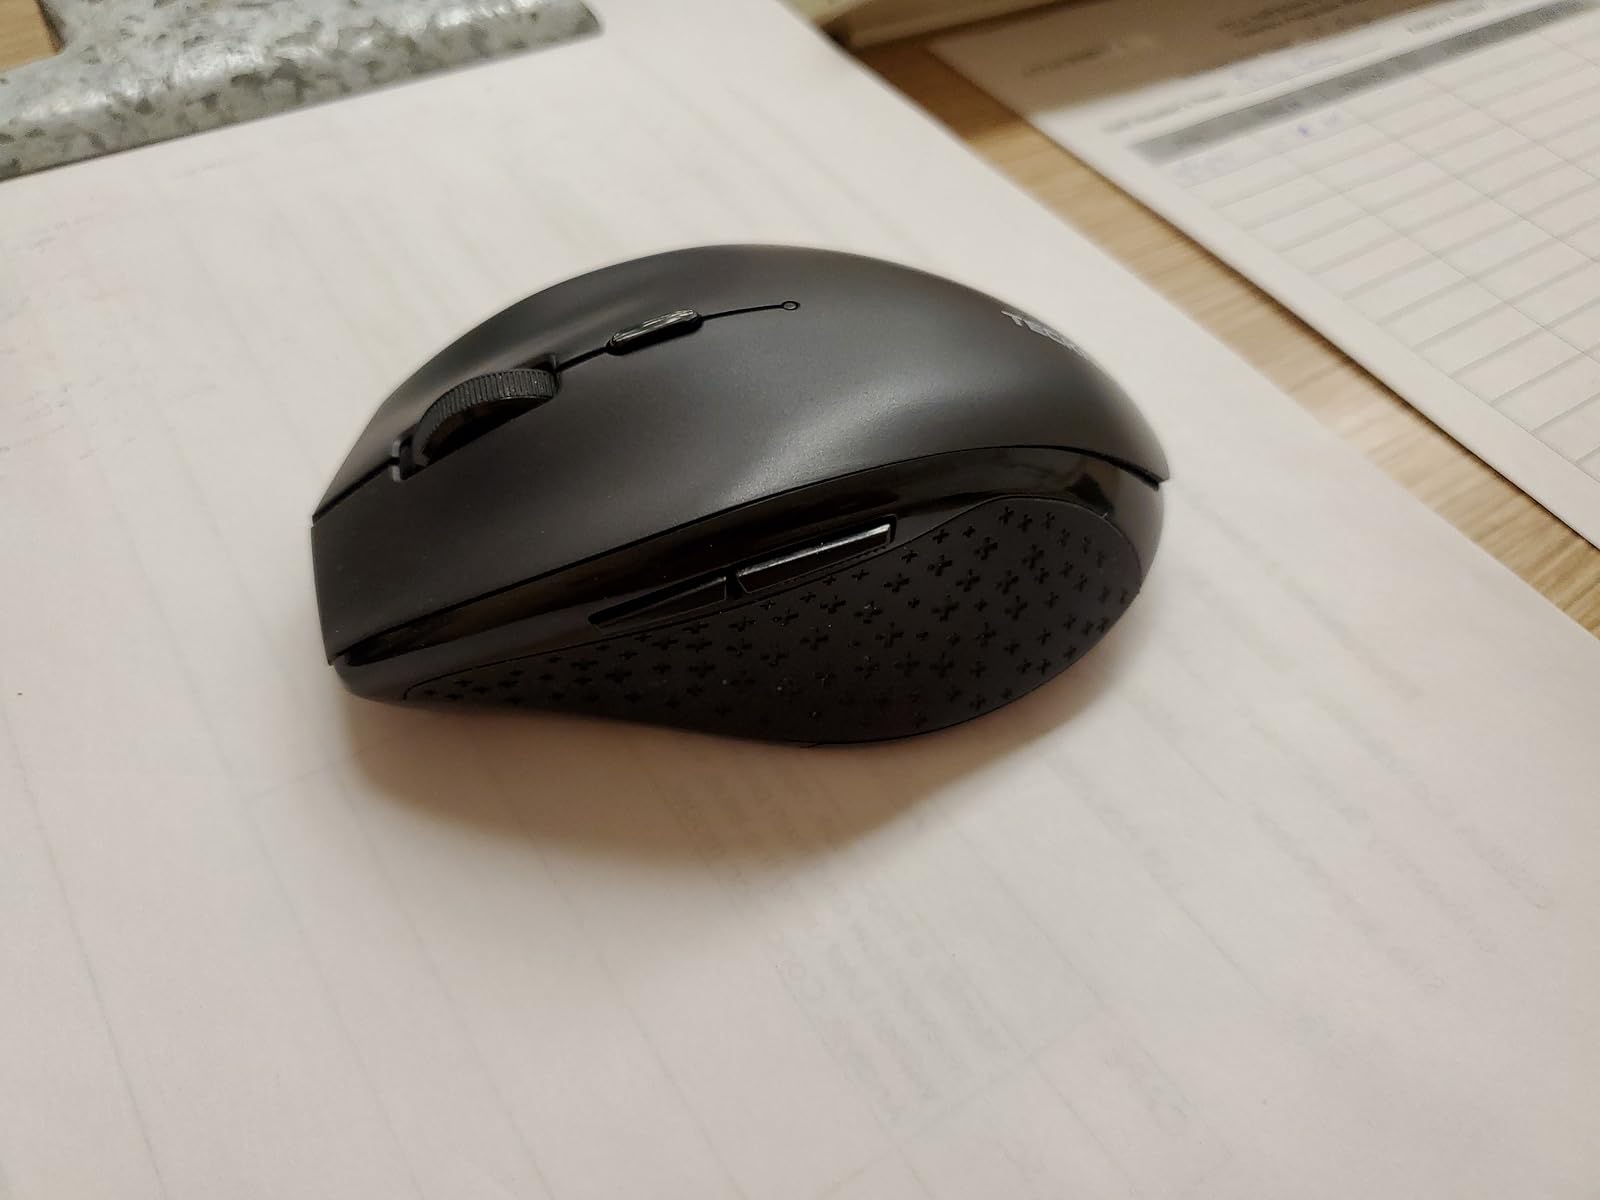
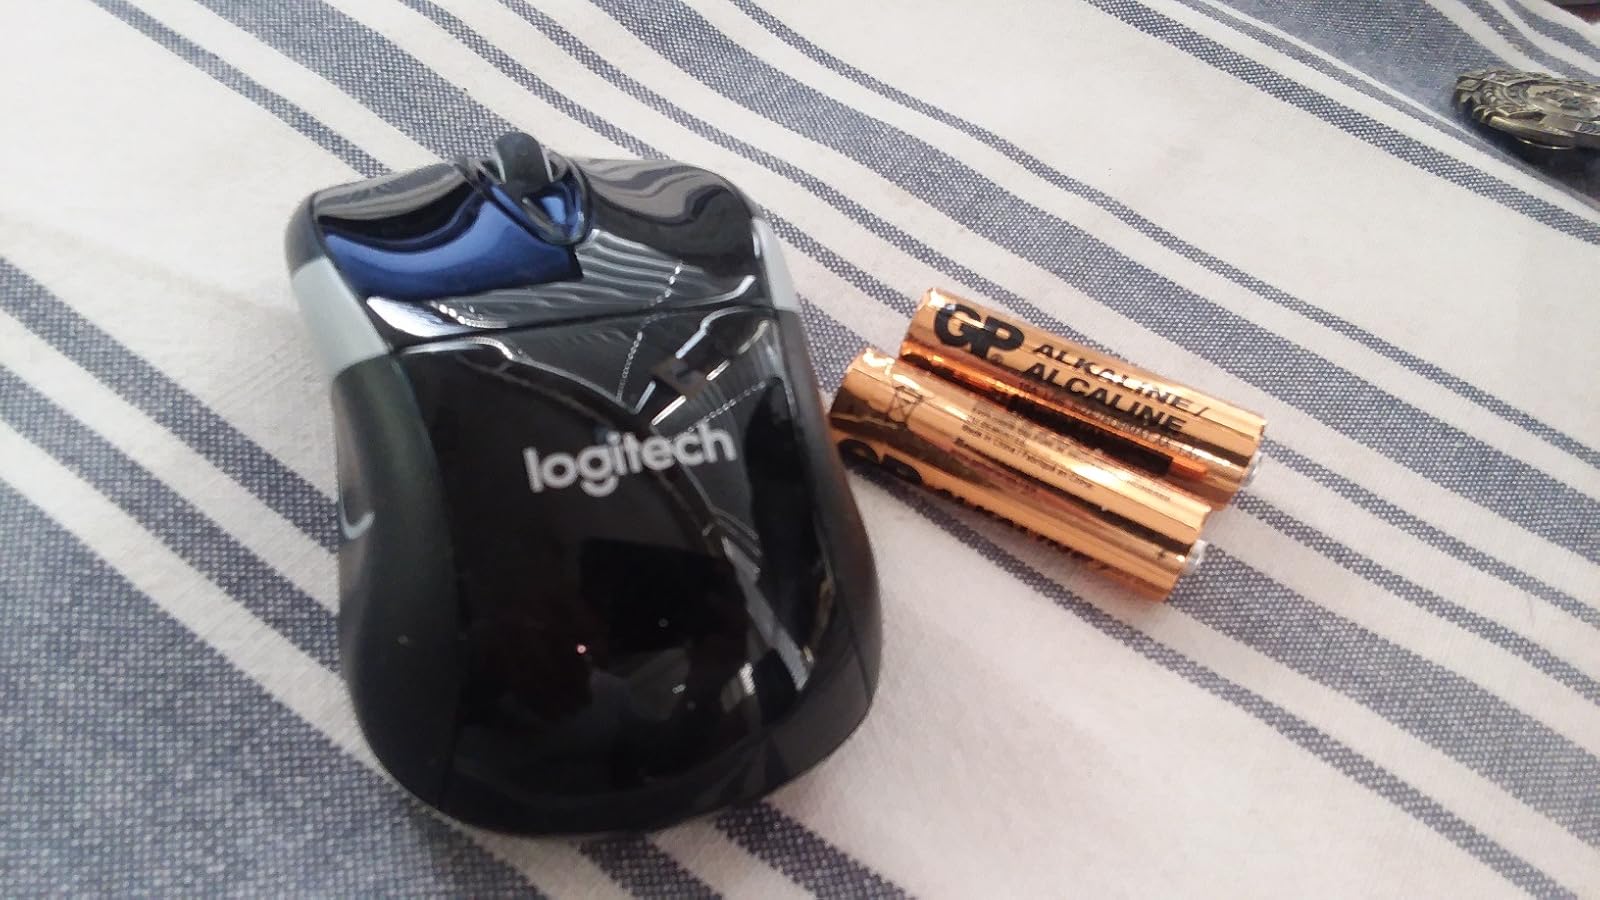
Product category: mouse
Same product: no